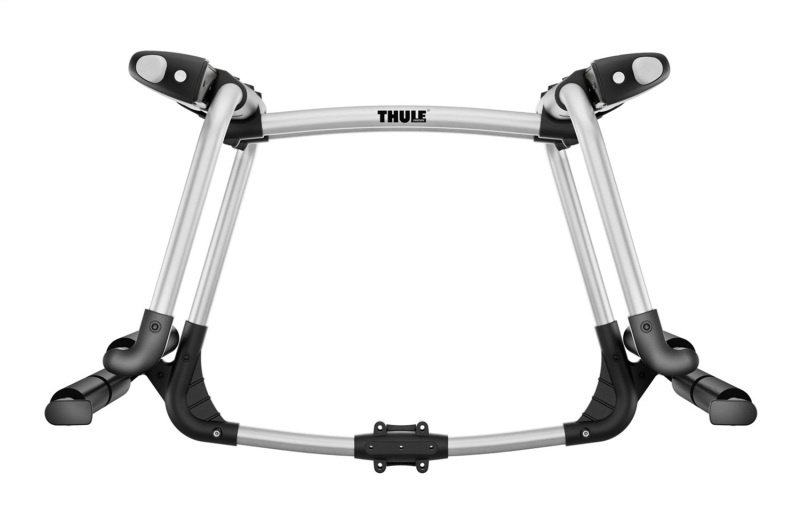
Thule Tram Ski/Snowboard Rack (Req. Thule Hanging Hitch Bike Rack to Mount) - Black/Silver
Brand: Thule
Transforms your summer bike carrier into a winter ski and board carrier for your vehicle. *REQUIRES Thule Hitch or Spare Tire Carrier model 963PRO, 9031,9030, 9029,9028, 9027, 9026, 9025, 956, 957 or 958 for use Tram Hitch Ski Carrier; Requires Thule Hitch Or Spare Tire Carrier Model 963PRO/9031/9030/9029/9028/9027/9026/9025/956/957/958 For Use;
Category: Vehicles & Parts > Vehicle Parts & Accessories > Vehicle Storage & Cargo > Motor Vehicle Carrying Rack Accessories > Vehicle Ski & Snowboard Rack Accessories